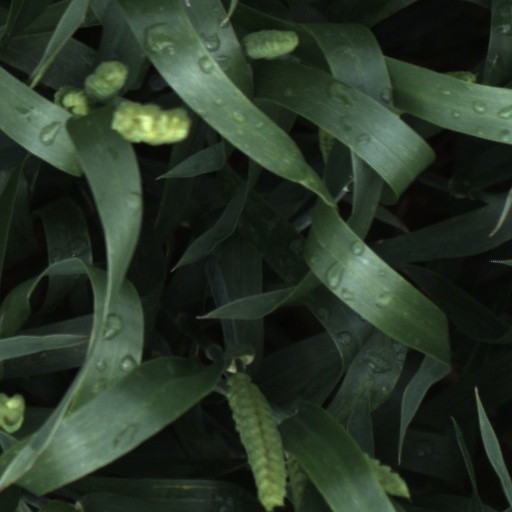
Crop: wheat